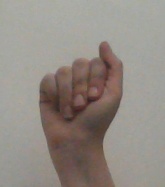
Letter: saad